Siege of Fort William Henry

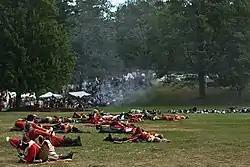
An open grassy area is strewn with bodies, most of them in red and white uniforms, although some with blue coats are visible farther back. In the distance there are white tents and a crowd of people, and a small thin cloud of smoke obscures the view a little.

The British and later the Americans never rebuilt anything on the site of Fort William Henry, which lay in ruins for about 200 years. In the 1950s, excavation at the site eventually led to the reconstruction of Fort William Henry as a tourist destination for the town of Lake George.